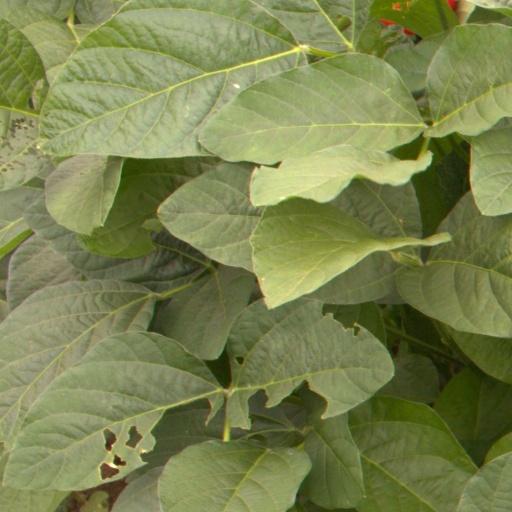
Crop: soybean